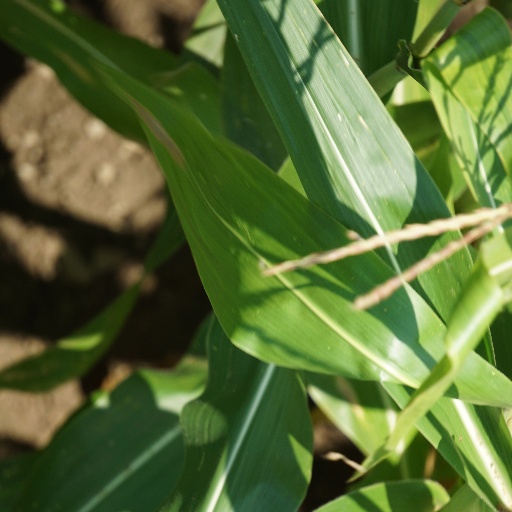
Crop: maize; corn